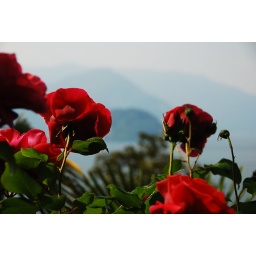
A rose garden at one of the gorgeous villas surrounding lake Como, with the hills in the background.